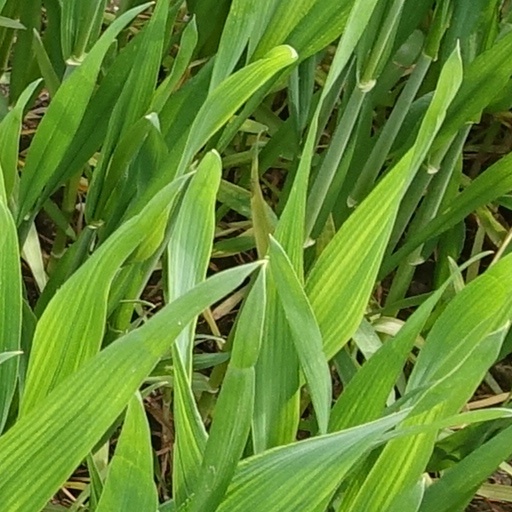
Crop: wheat